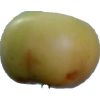
Label: Apple 6